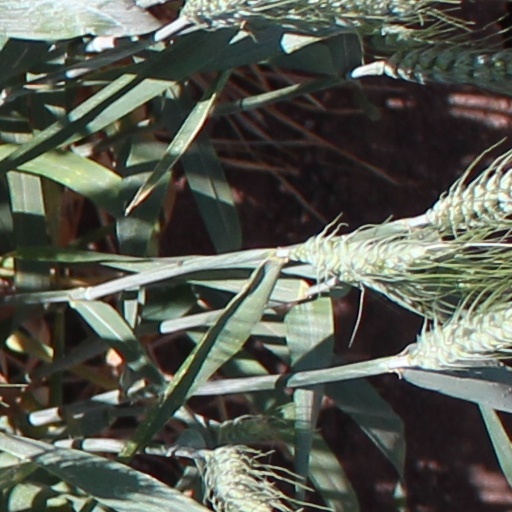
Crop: wheat